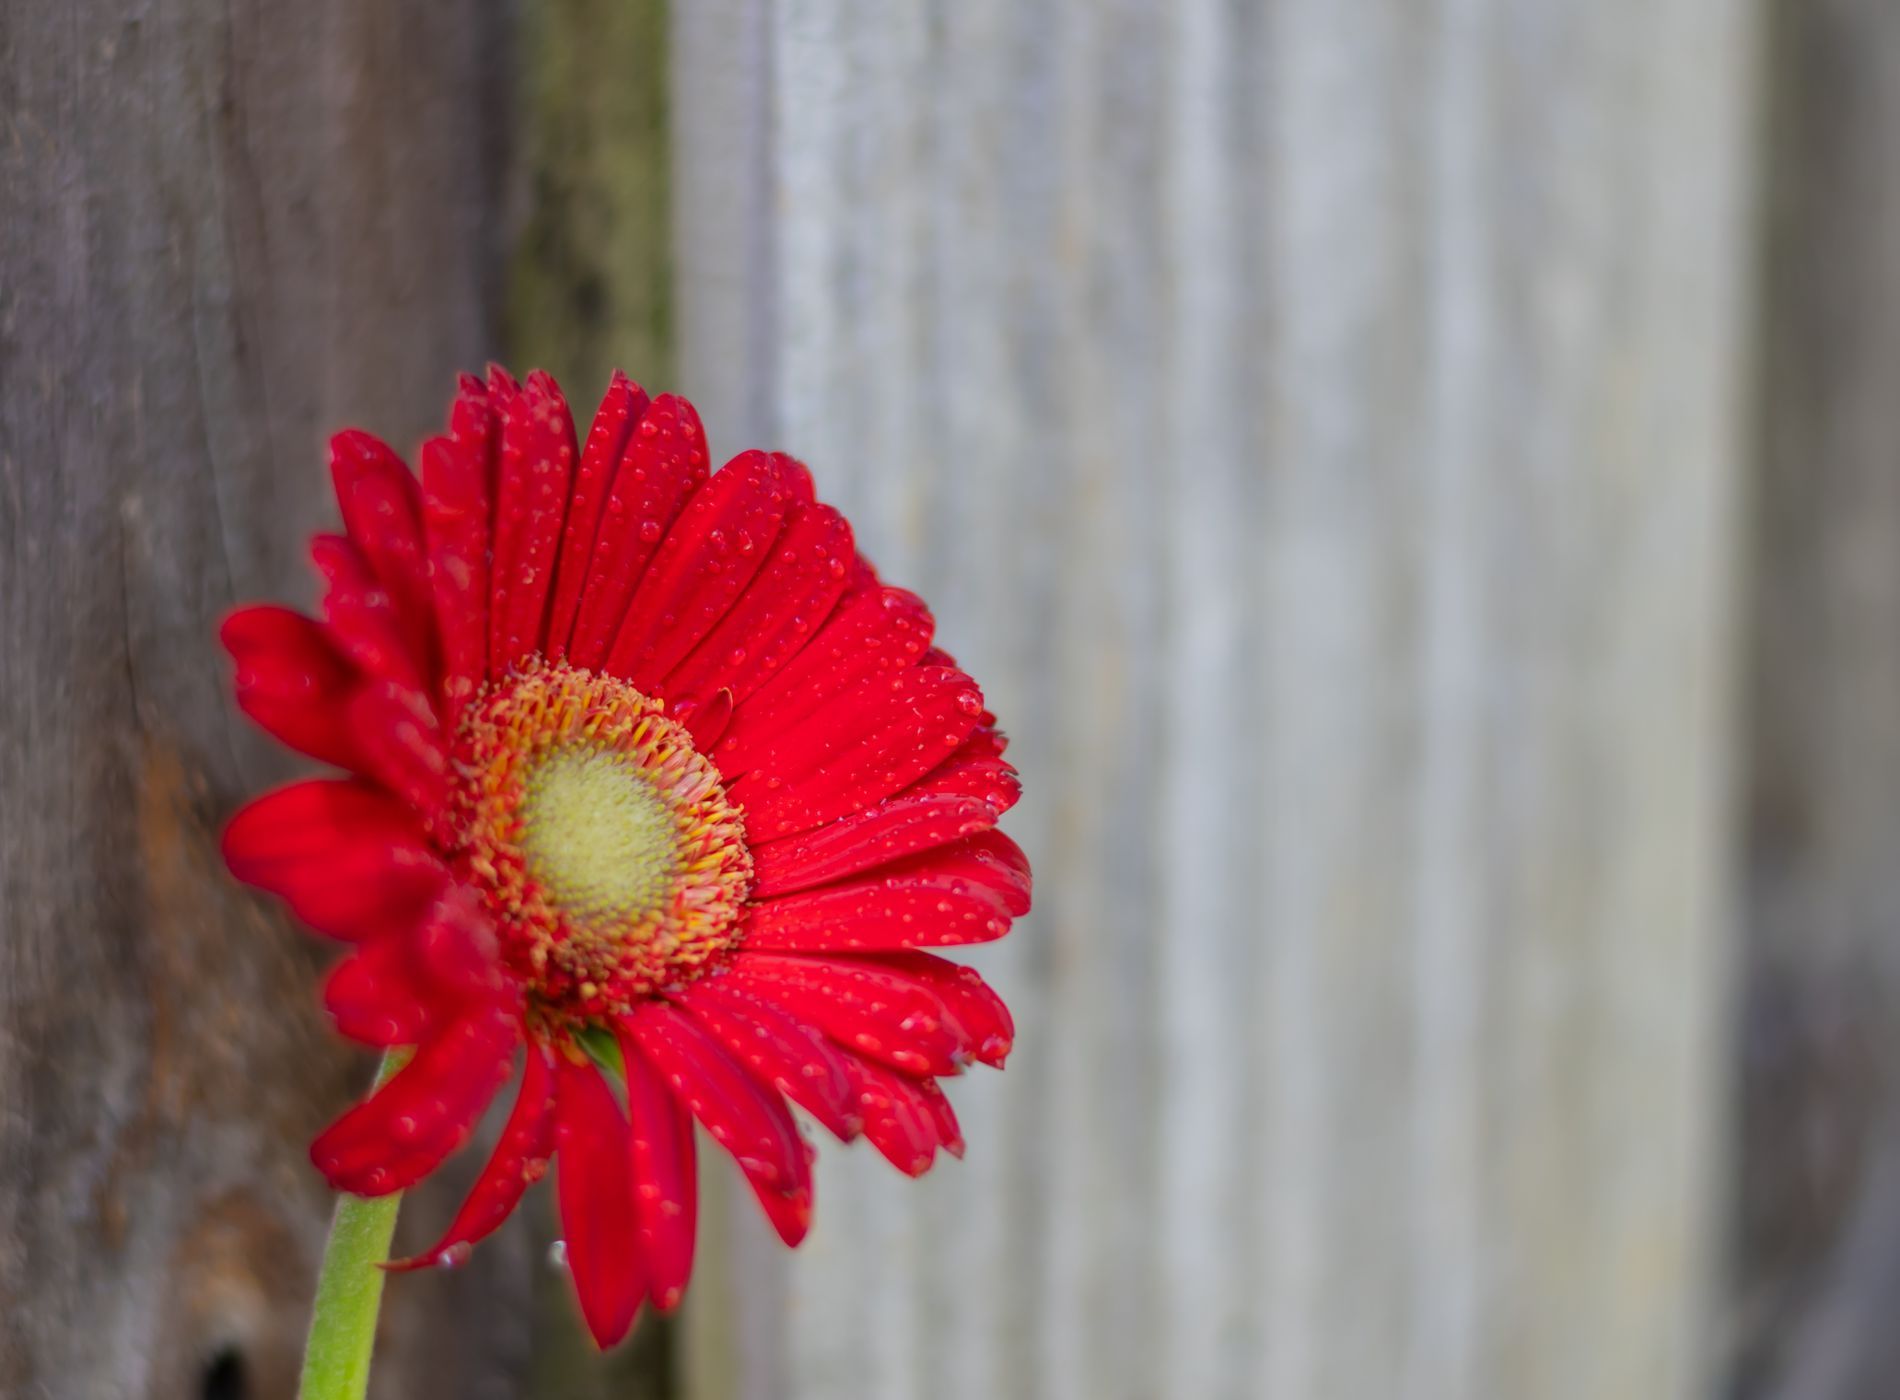
Red Flower
The image shows a single red flower with a yellow center. The background has two different shades one darker and one lighter.
Side close up angle. This photo captures a close up of a red flower in natural light. The background is darker and lighter, making it a calm feeling. The setting feels peaceful, simple, and quiet, like a small moment in nature. The mood is calm and gentle, with a focus on the beauty of the flower.
Labels: Daisy, Flower, Plant, Petal, Pollen, Anemone, Anther, Dahlia, Background
Camera: NIKON CORPORATION NIKON D850
Lens: 50.0 mm f/1.8, AF-S Nikkor 50mm f/1.8G
Aperture: F1.8
Exposure: 1/640 sec
ISO: 200
Focal length: 50.0 mm